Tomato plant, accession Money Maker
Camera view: vertical (180 deg); turntable rotation: 60 degrees
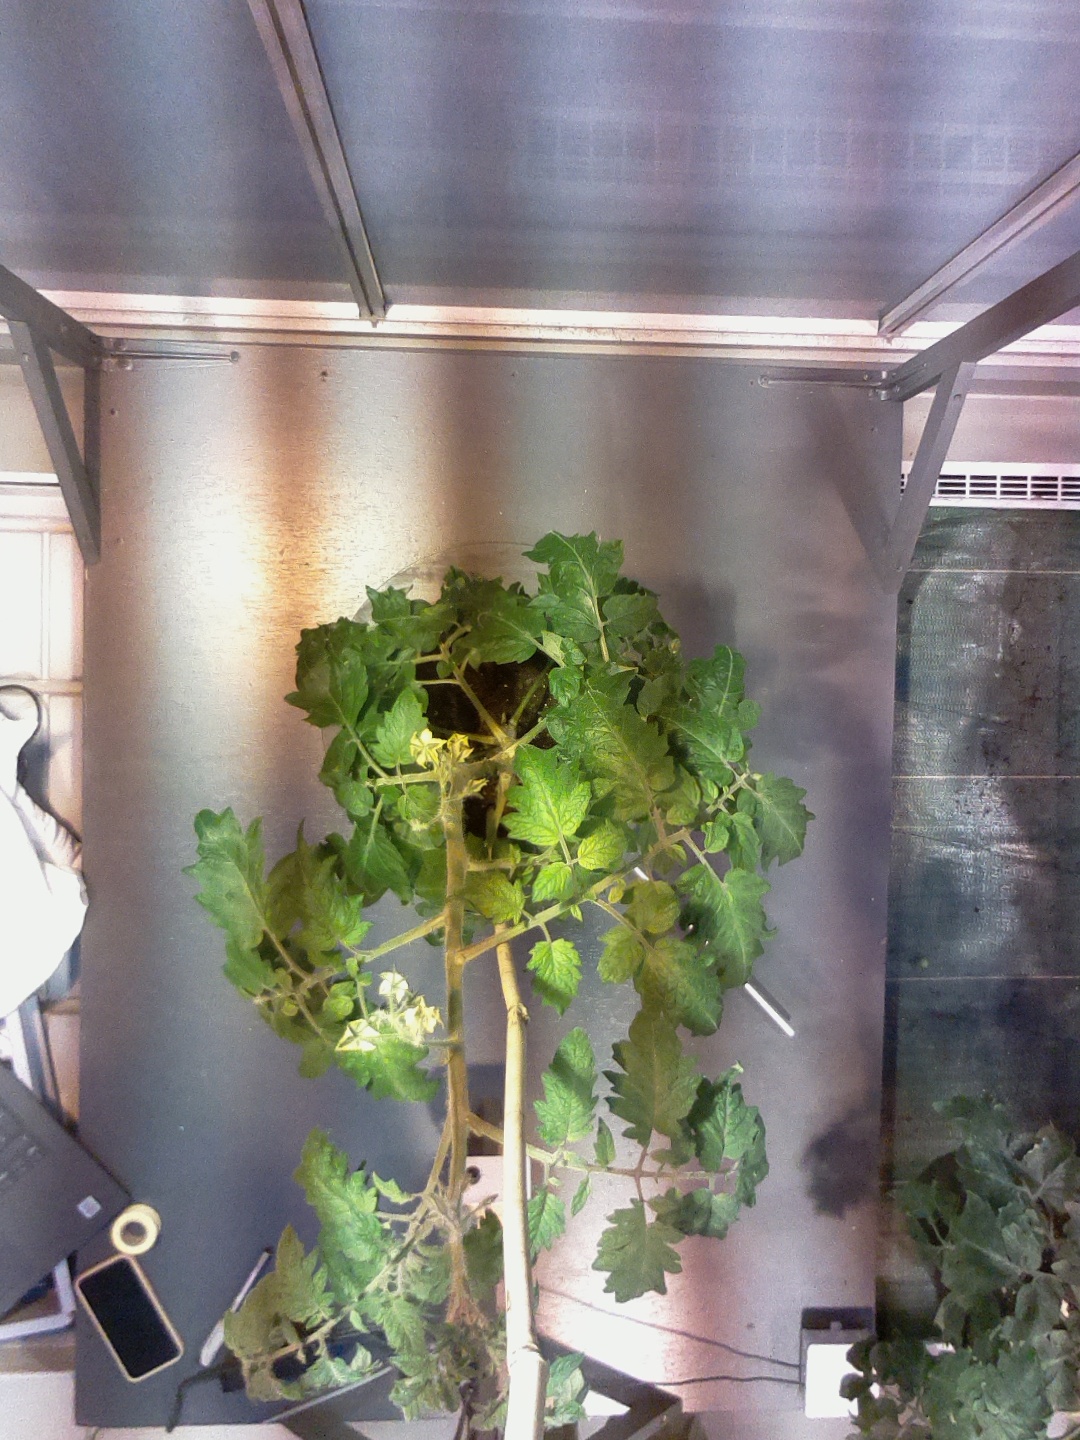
BBCH growth stage 64: 40%-50% of flowers open